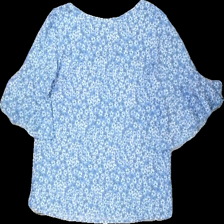
View: back
Type: Top
Category: Ladies
Brand: Not in the list
Brand text on label: Shein
Colors: Blue, White, Brown
Material: 100% polyester
Pattern: Floral print
Cut: V-collar
Size: M
Season: All
Price range: 50-100
Recommended usage: Reuse
Description: top med volang ärmar